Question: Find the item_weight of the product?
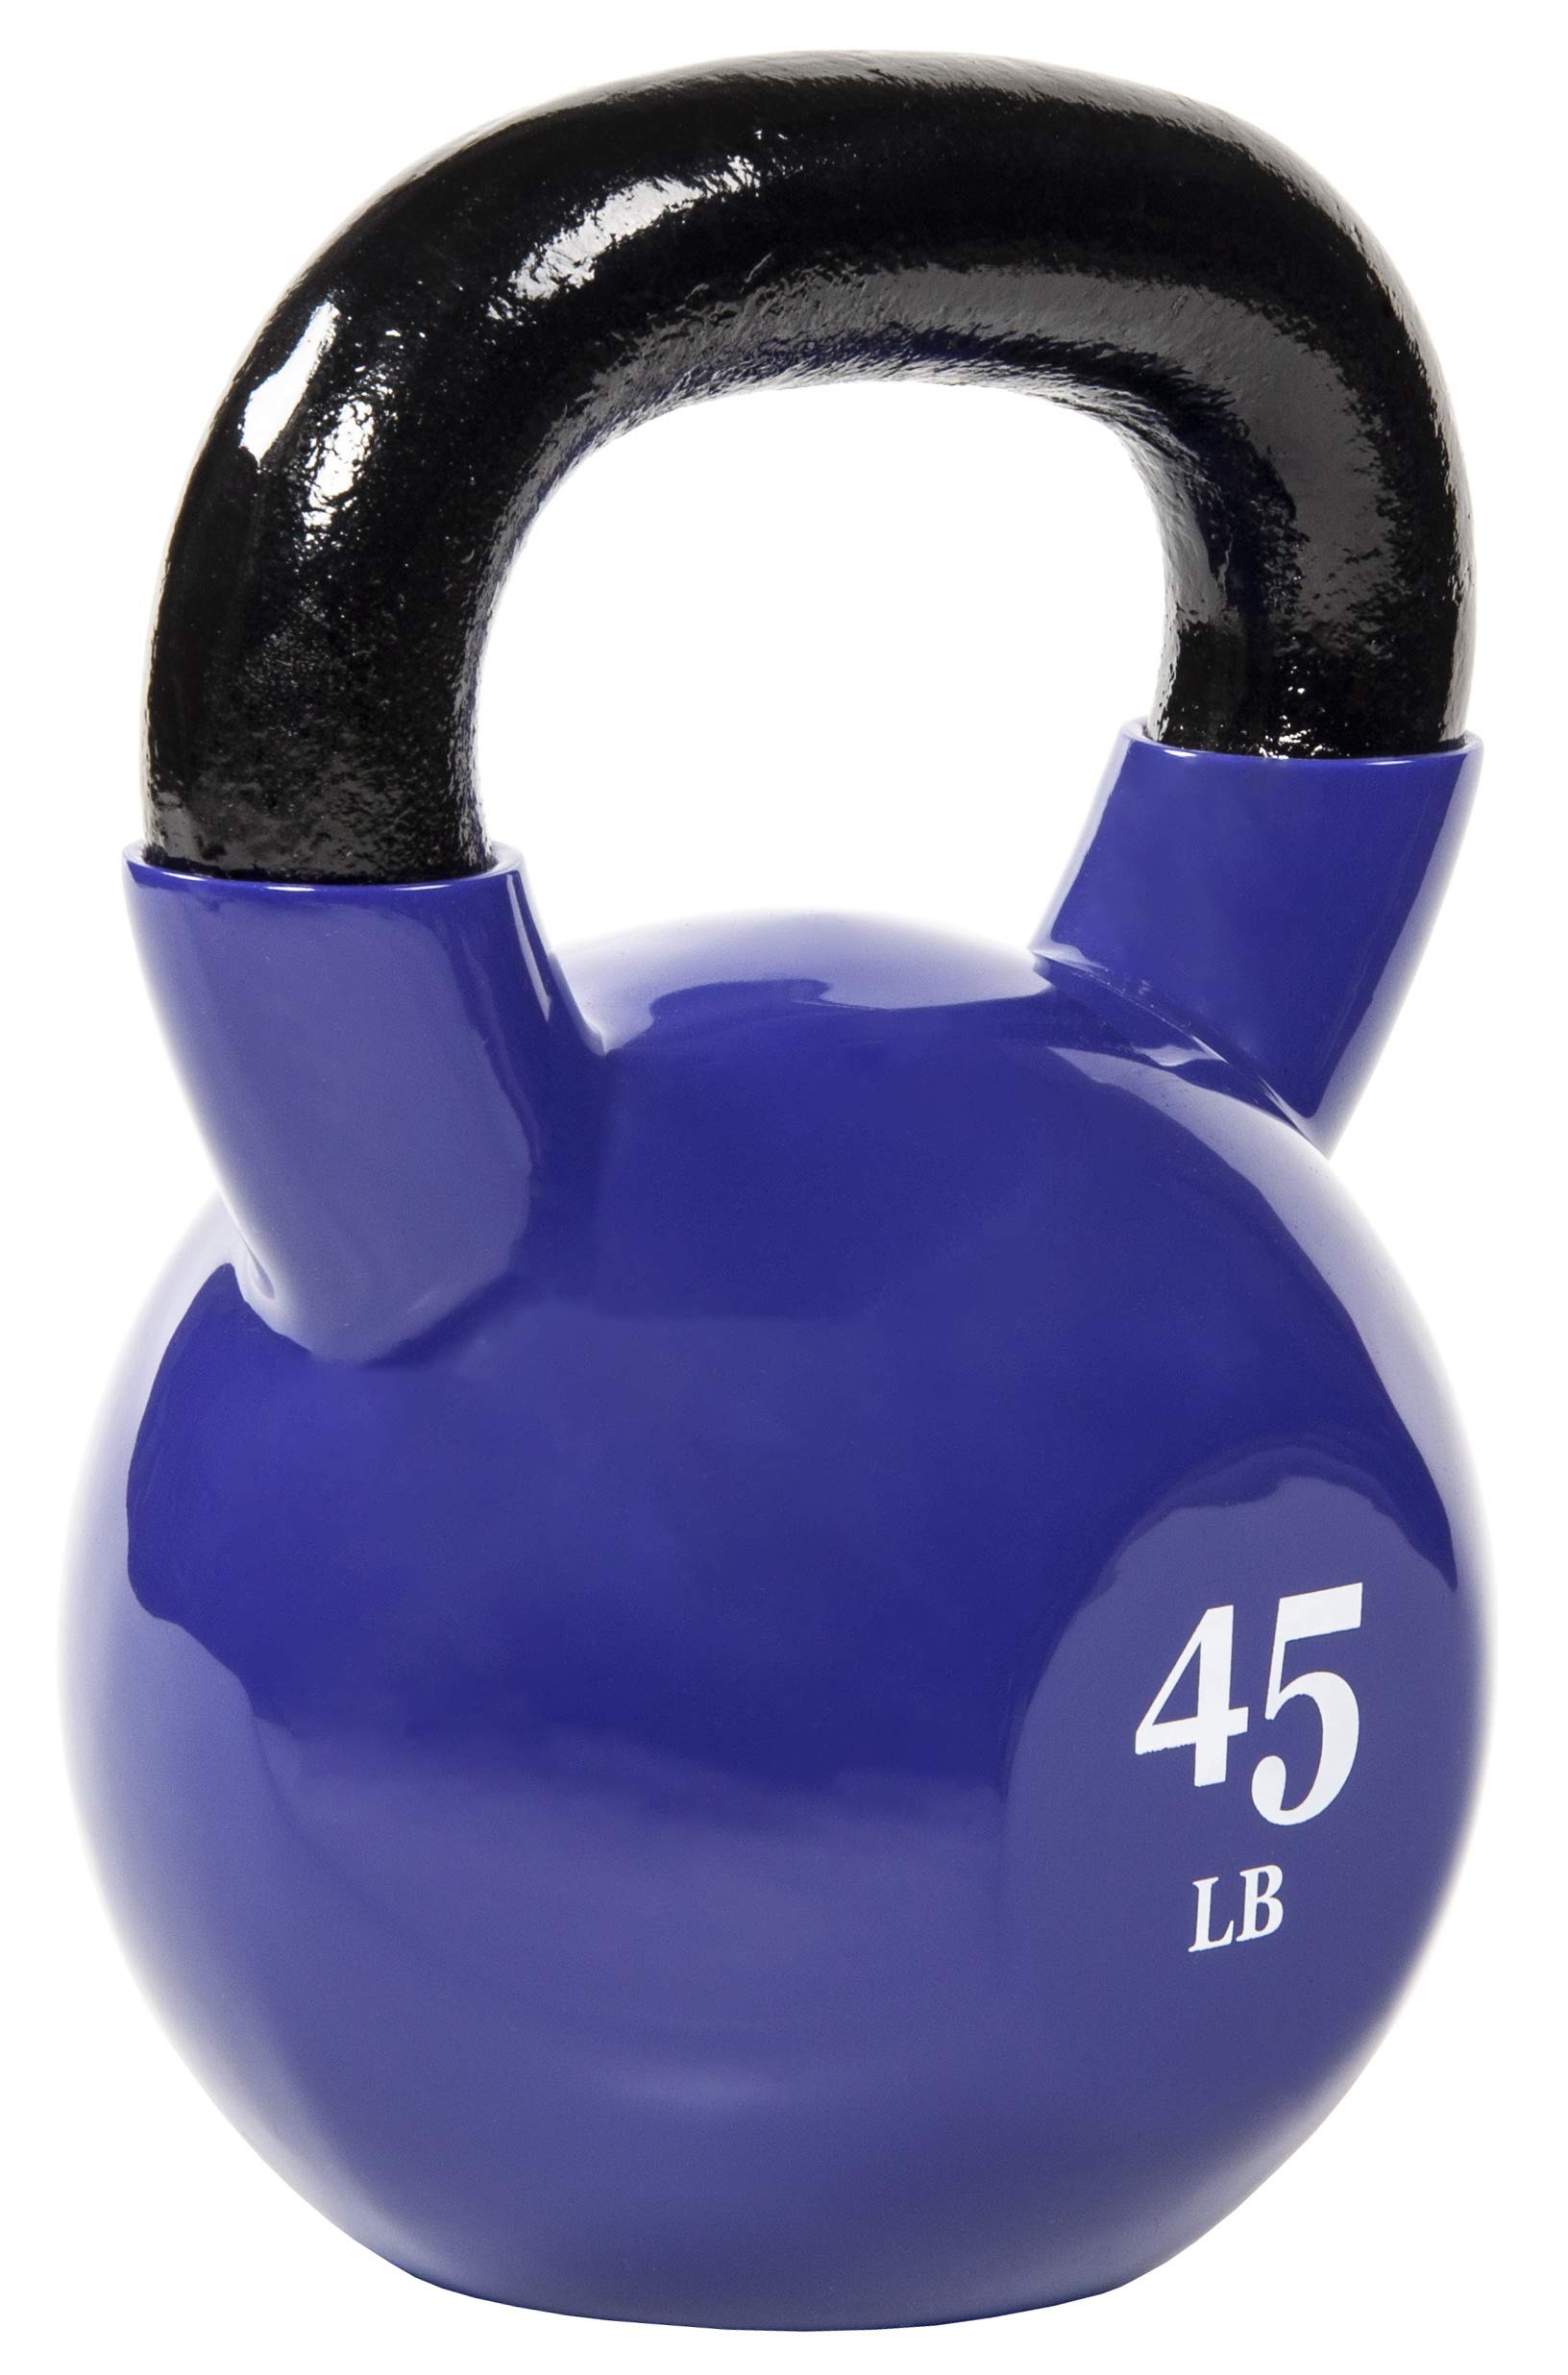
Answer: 45.0 pound